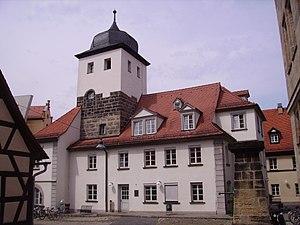
L'université Otto-Friedrich de Bamberg est une université allemande située à Bamberg dans le Land de Bavière, fondée en 1647, sous le nom d'Academia Bambergenseis.